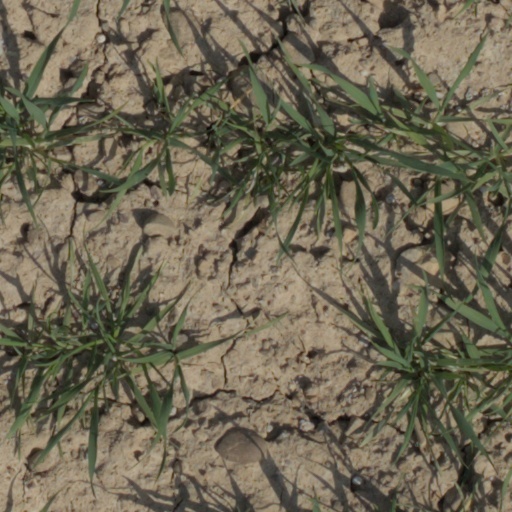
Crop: wheat